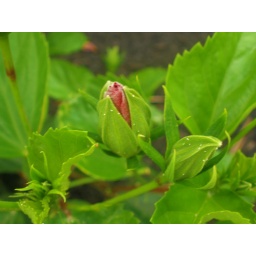
in the flower bed by the pool on May 30, 2010